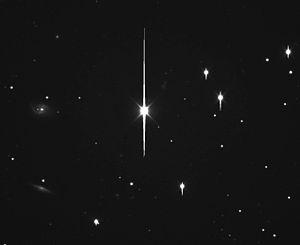
(3) Junon est l'un des principaux astéroïdes de la ceinture principale et le deuxième plus massif de sa classe spectrale S. À sa découverte le 1ᵉʳ septembre 1804 par l'astronome Karl Ludwig Harding, il devint la troisième planète mineure connue après Cérès et Pallas. Il tire son nom de Junon, la femme de Jupiter dans la mythologie romaine.